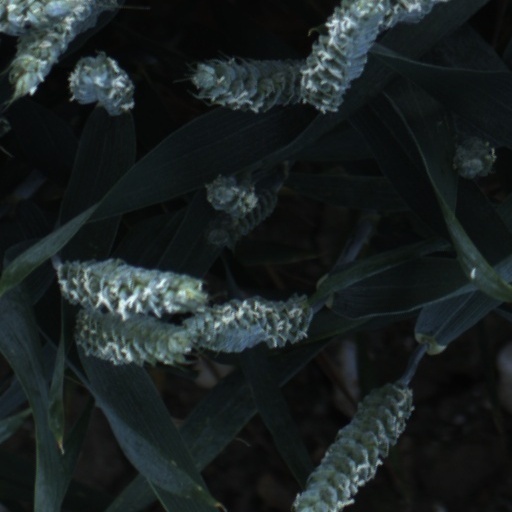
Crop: wheat